Reverend and the Makers

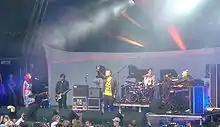
Performing at Summer Sundae in 2008

In 2008, Reverend and The Makers set a date for their first release and undertook a UK tour, including several festivals over the summer period including Glastonbury Festival, Carling Weekend, T in the Park and T4 on the Beach as well as supporting the Red Hot Chili Peppers at Hampden Park, Glasgow. In January 2008, Reverend and The Makers toured Australia.